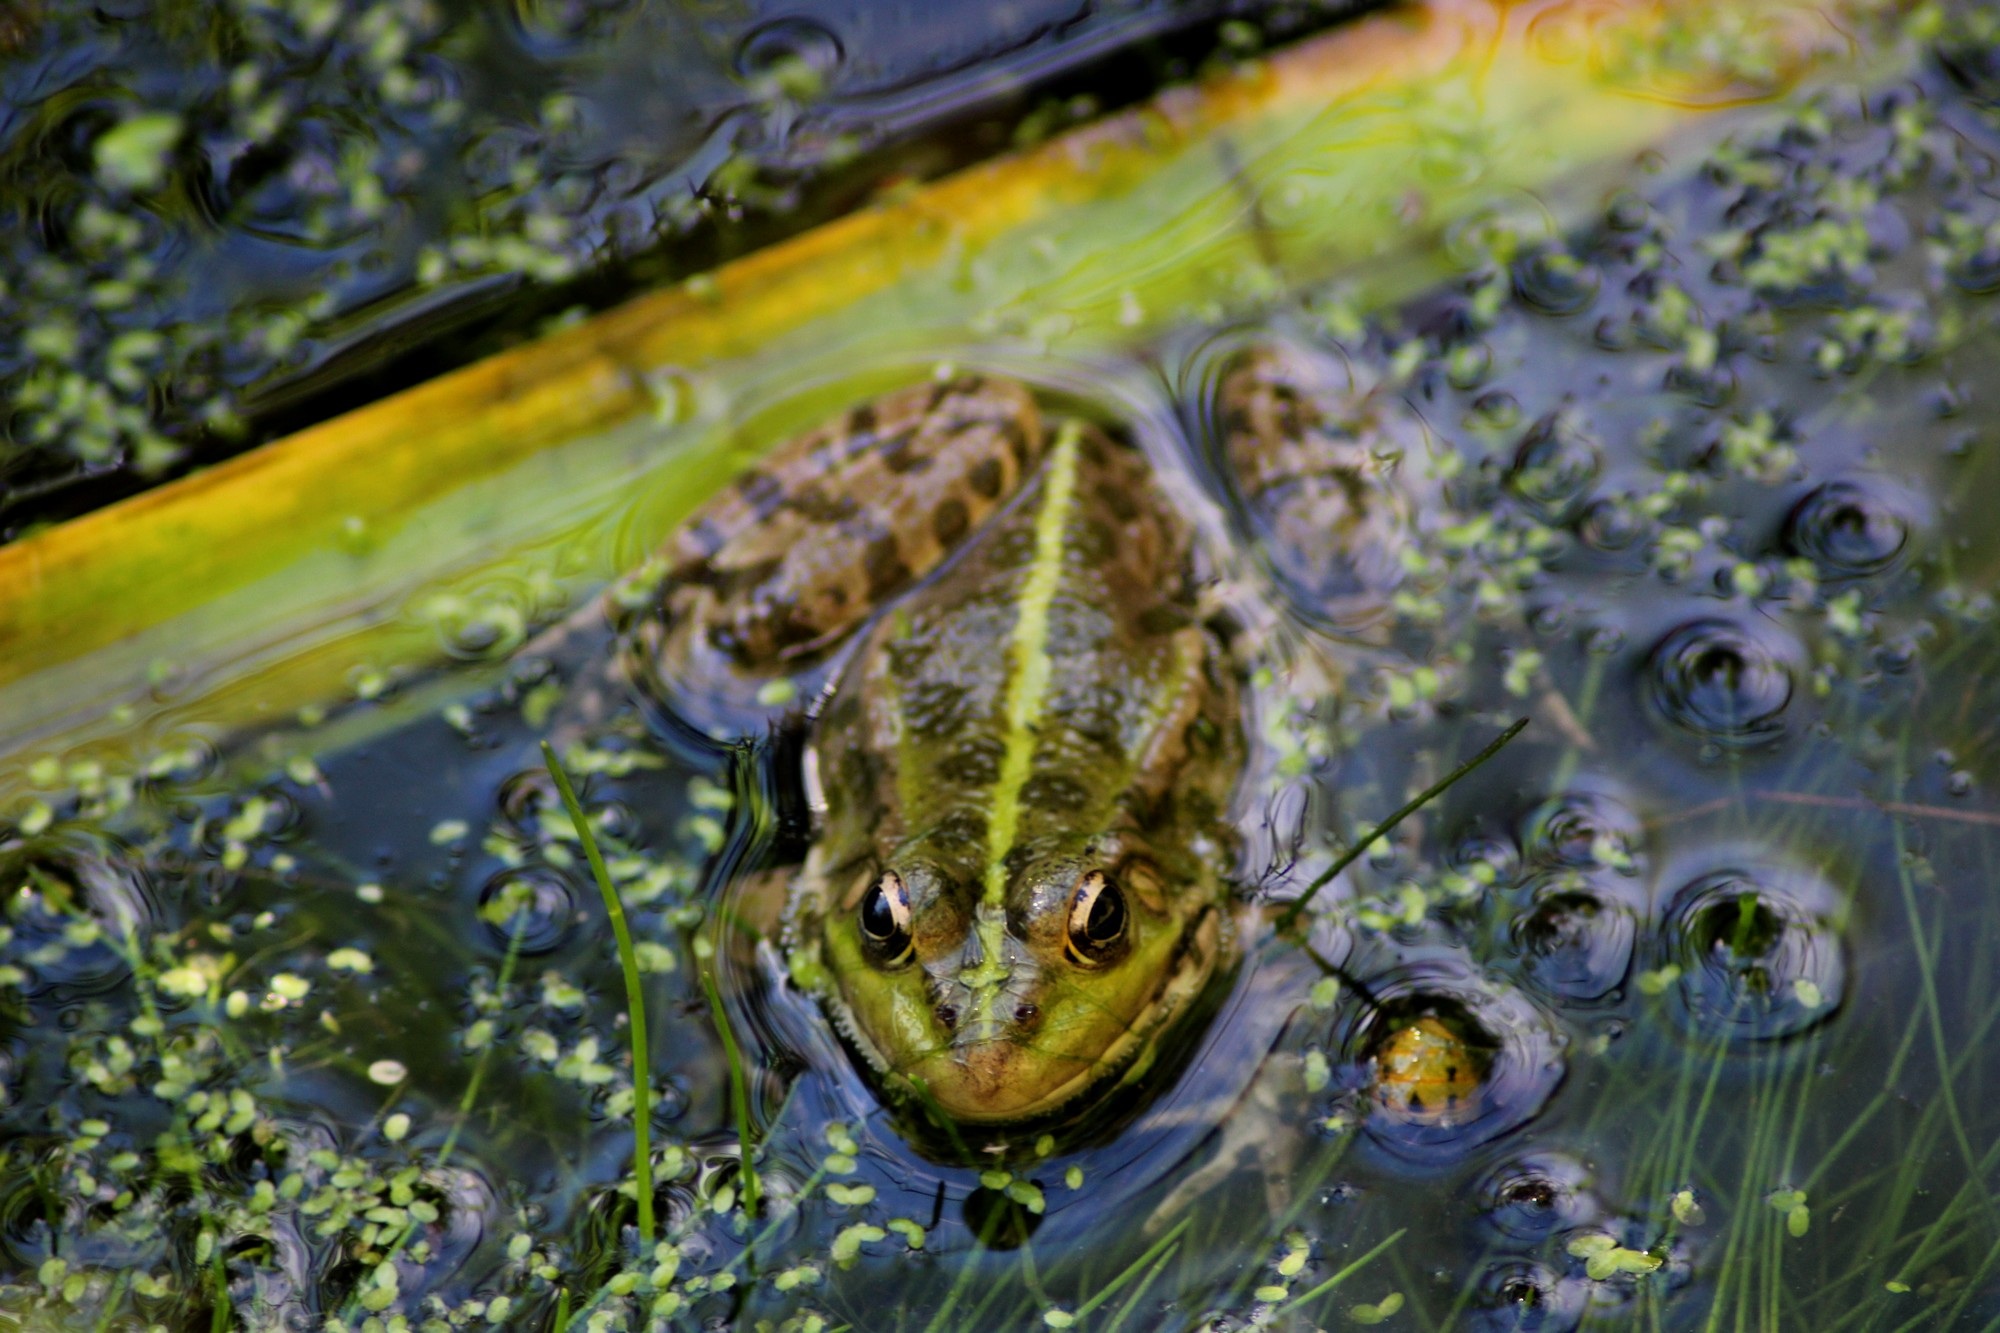
water, animal, summer, pond, wildlife, reflection, frog, reptile, amphibian, fauna, organism, frog pond, gerardo, bullfrog, ranidae